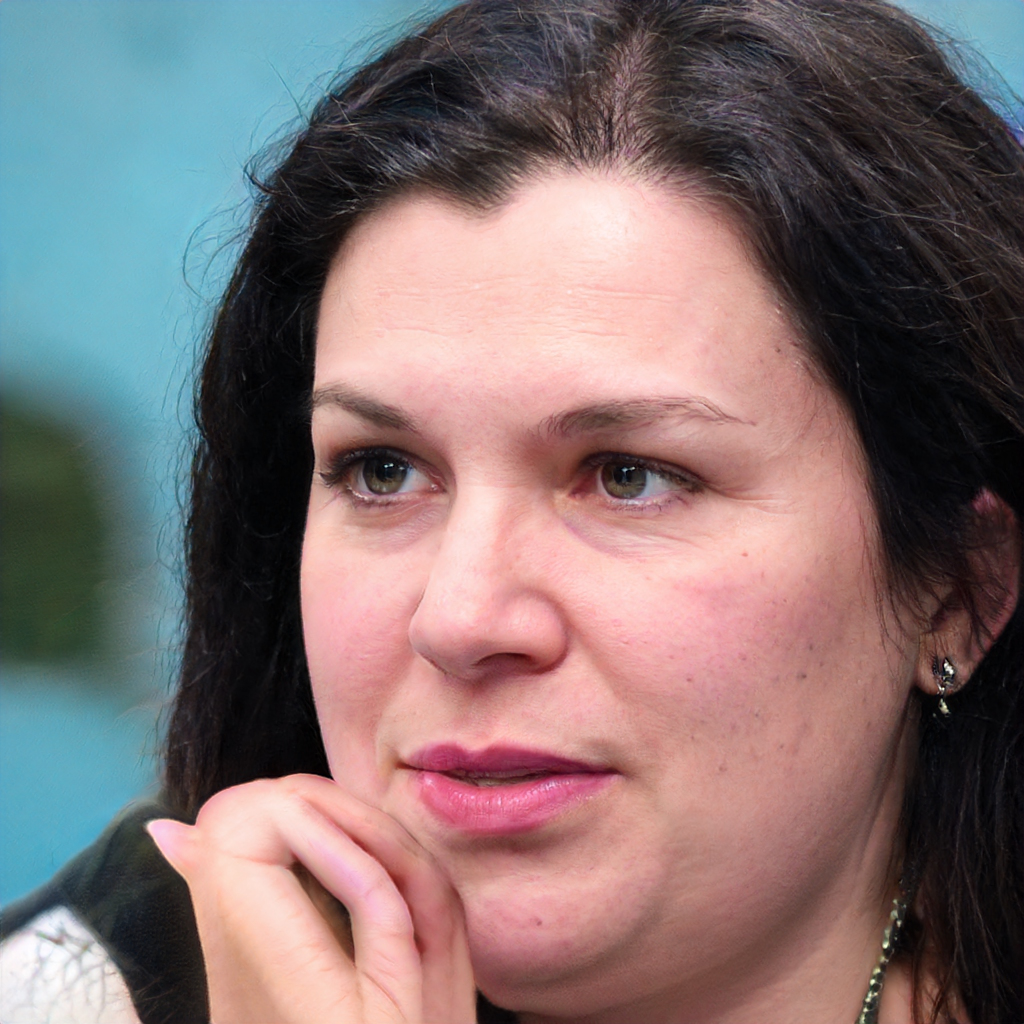
Gender: Female